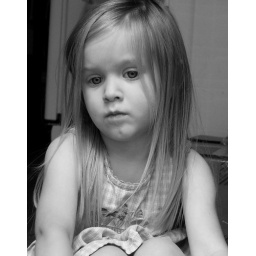
My girly girl in black and white